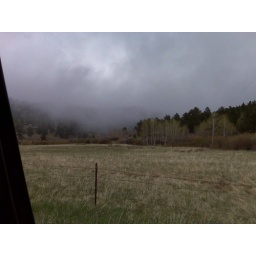
Mountain road in the clouds